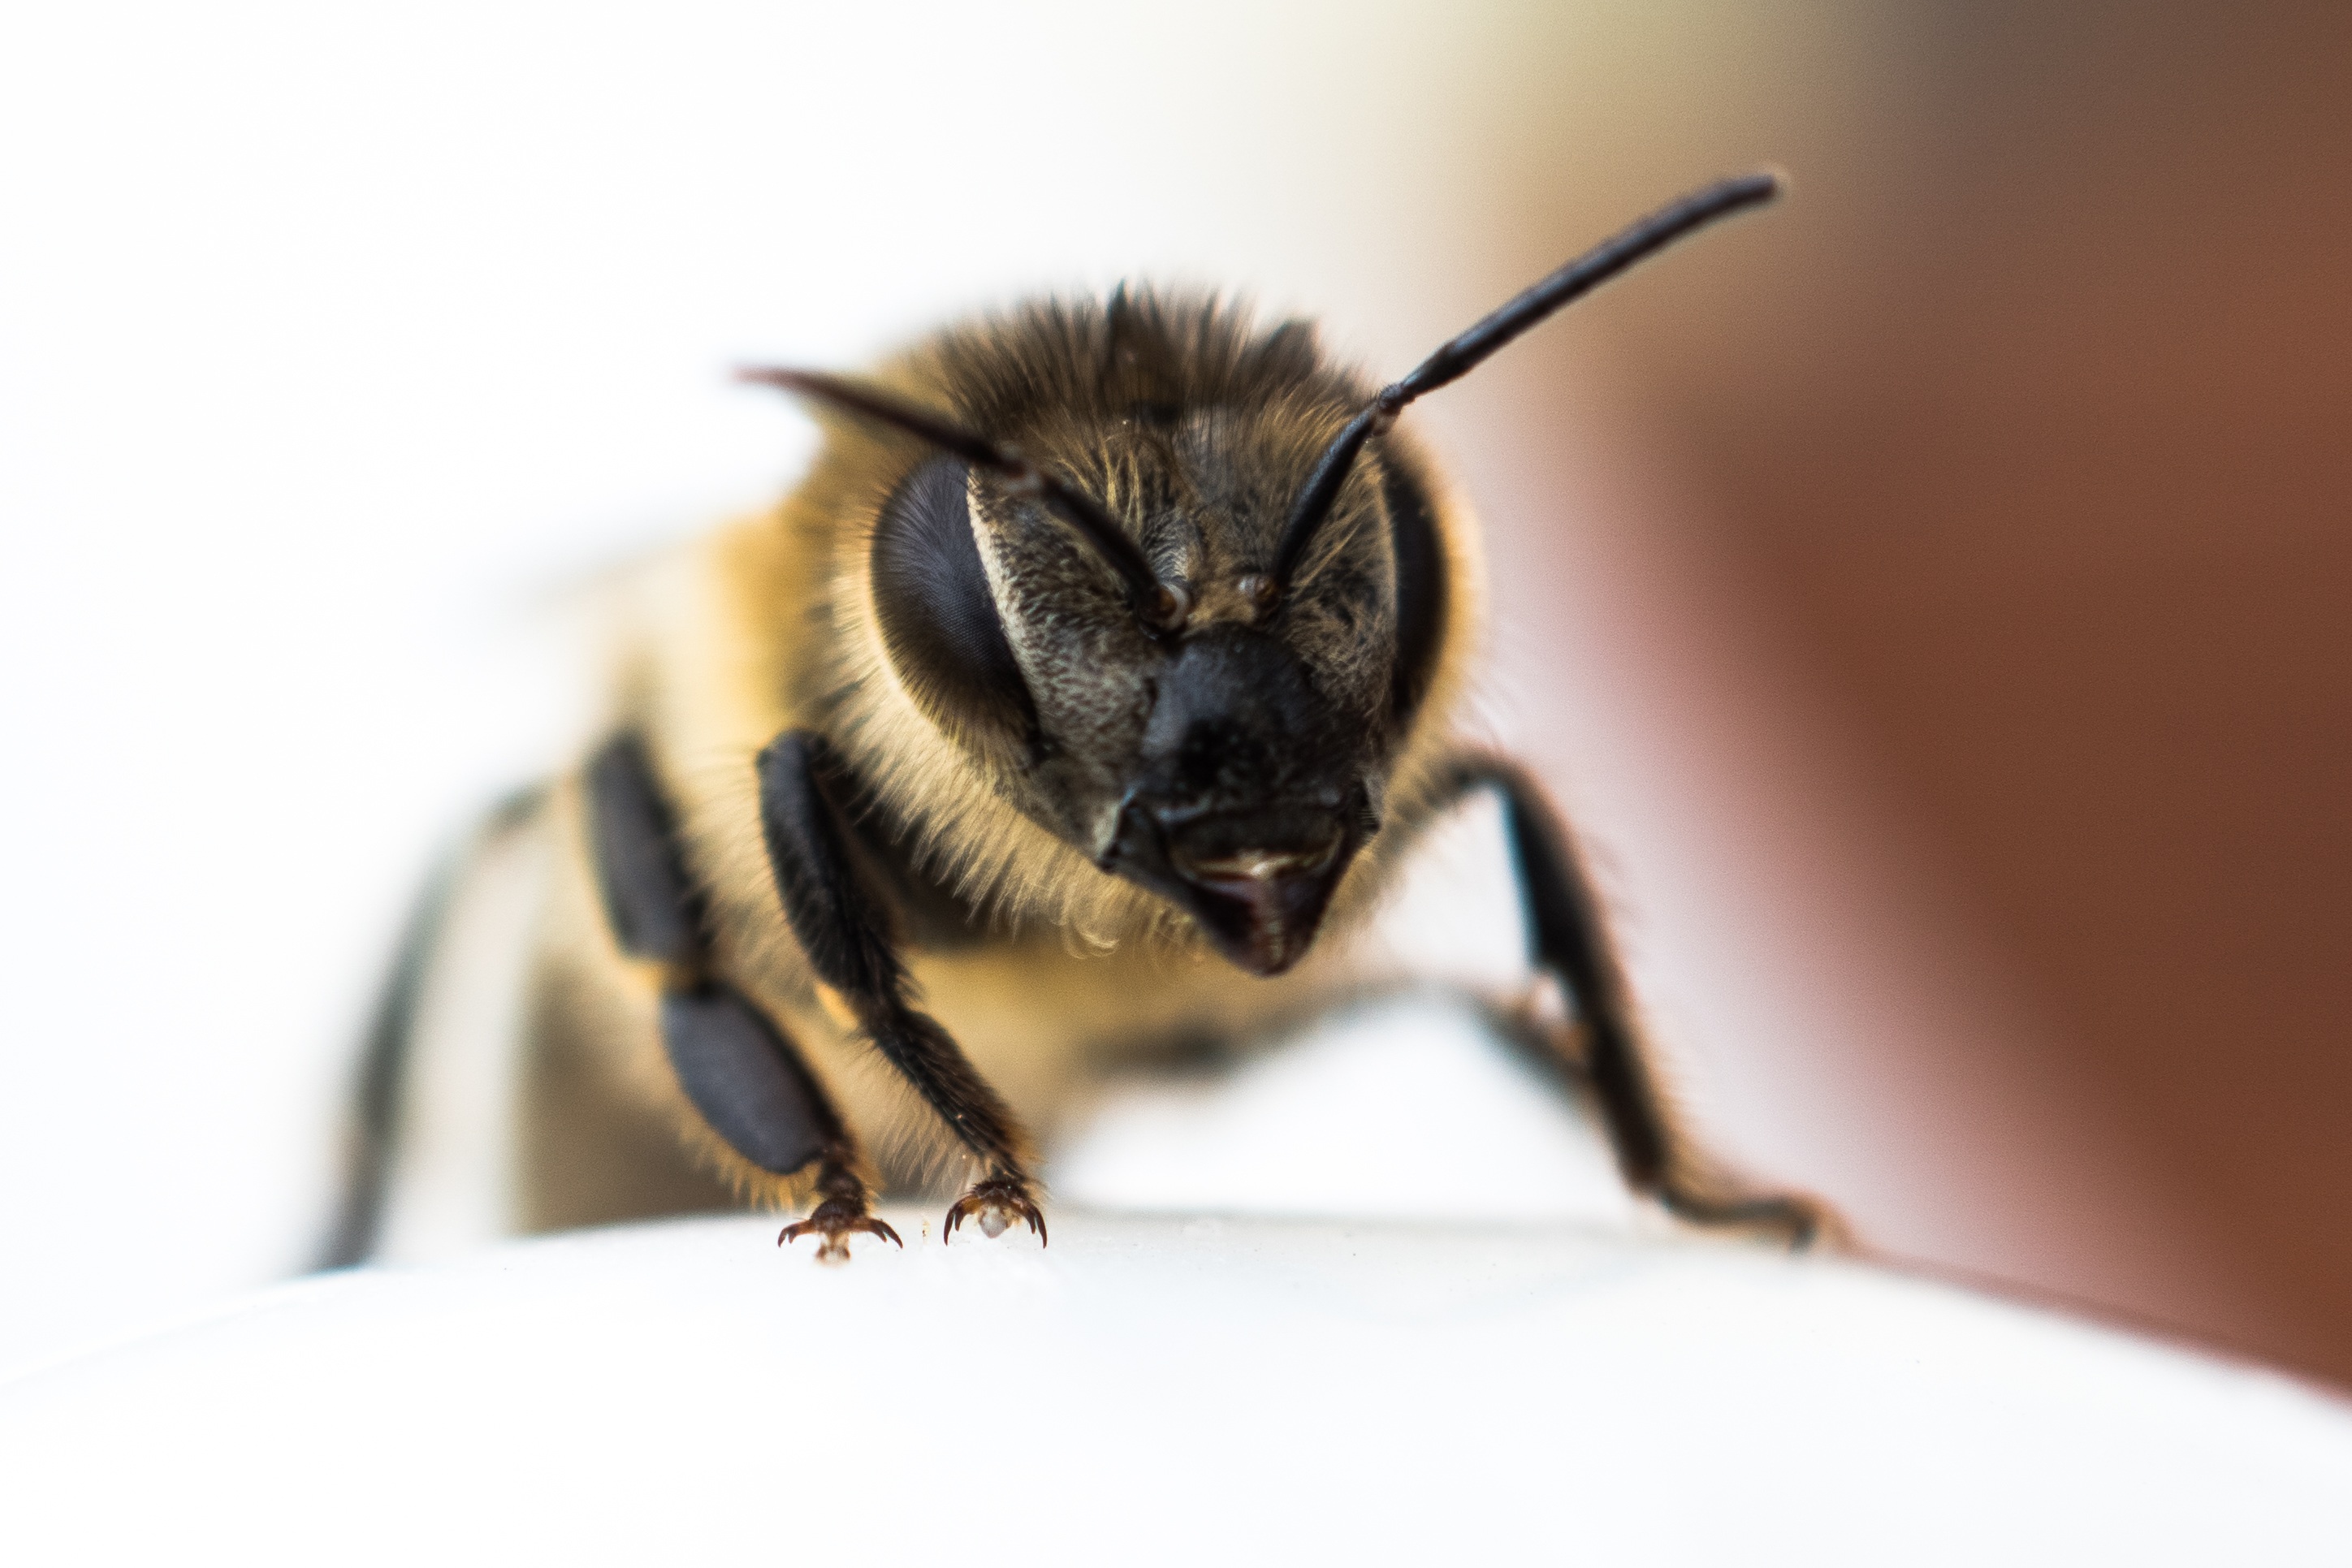
photography, insect, close, fauna, invertebrate, close up, bee, bumblebee, nectar, macro photography, arthropod, honey bee, pollinator, membrane winged insect